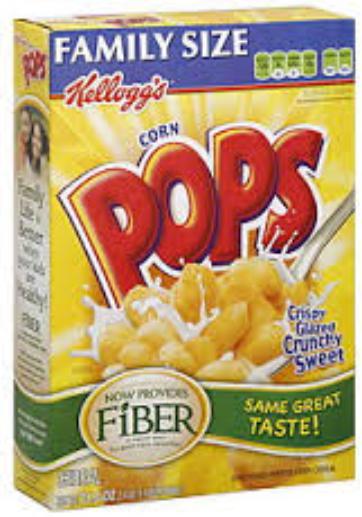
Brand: Corn Pops
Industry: Food